Tockington

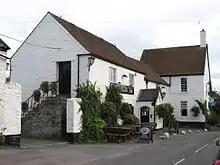
The Swan Inn

Tockington is a village in South Gloucestershire, England. Historically the village developed around farming based mainly on the rearing of cattle on the fertile flood plains. In more recent times Tockington has become an attractive location for commuters, being situated within the Green Belt and well connected with Bristol. It is south of Olveston and is located in a steep valley. The village also has the Swan Inn, a popular pub. The centre of the village, where the pub is located is a triangular junction.